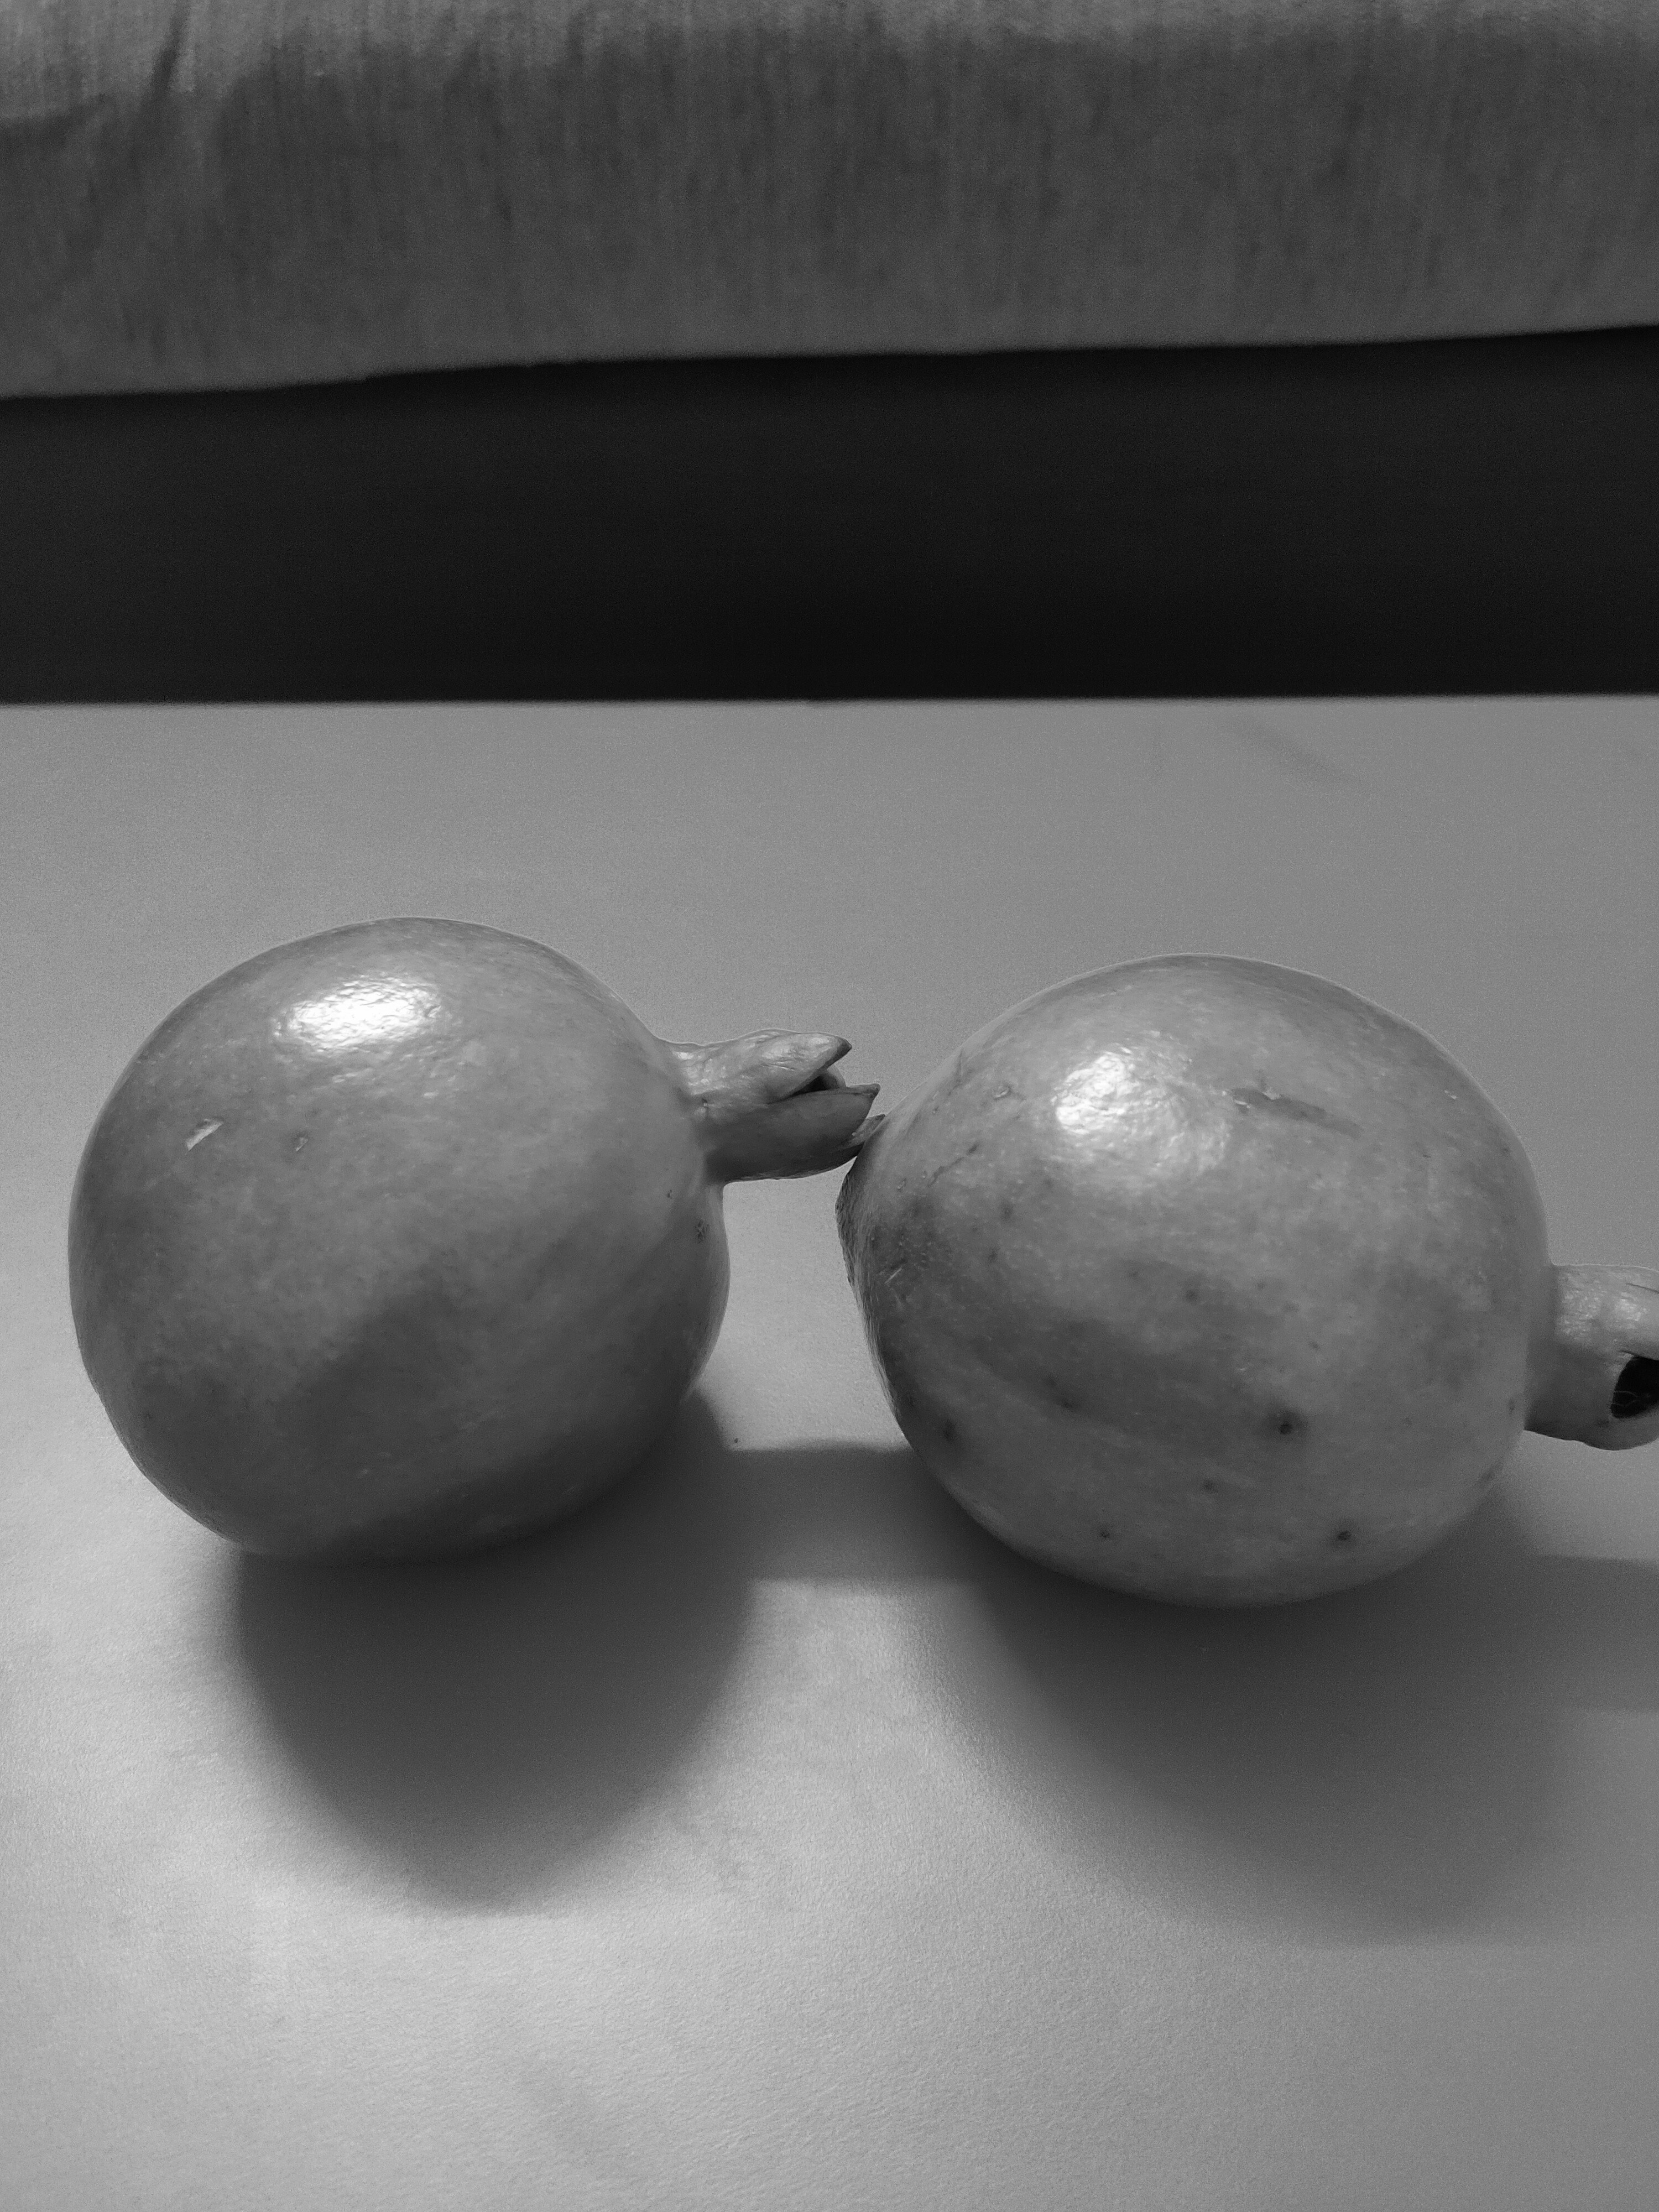
Fruit: Pomegranate
Quality: Good